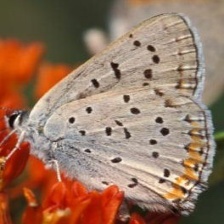
Species: COPPER TAIL